Sky position (RA, Dec in degrees): 175.39, 24.373
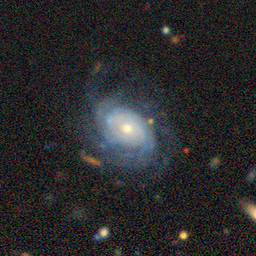
Galaxy morphology: Unbarred Tight Spiral Galaxies